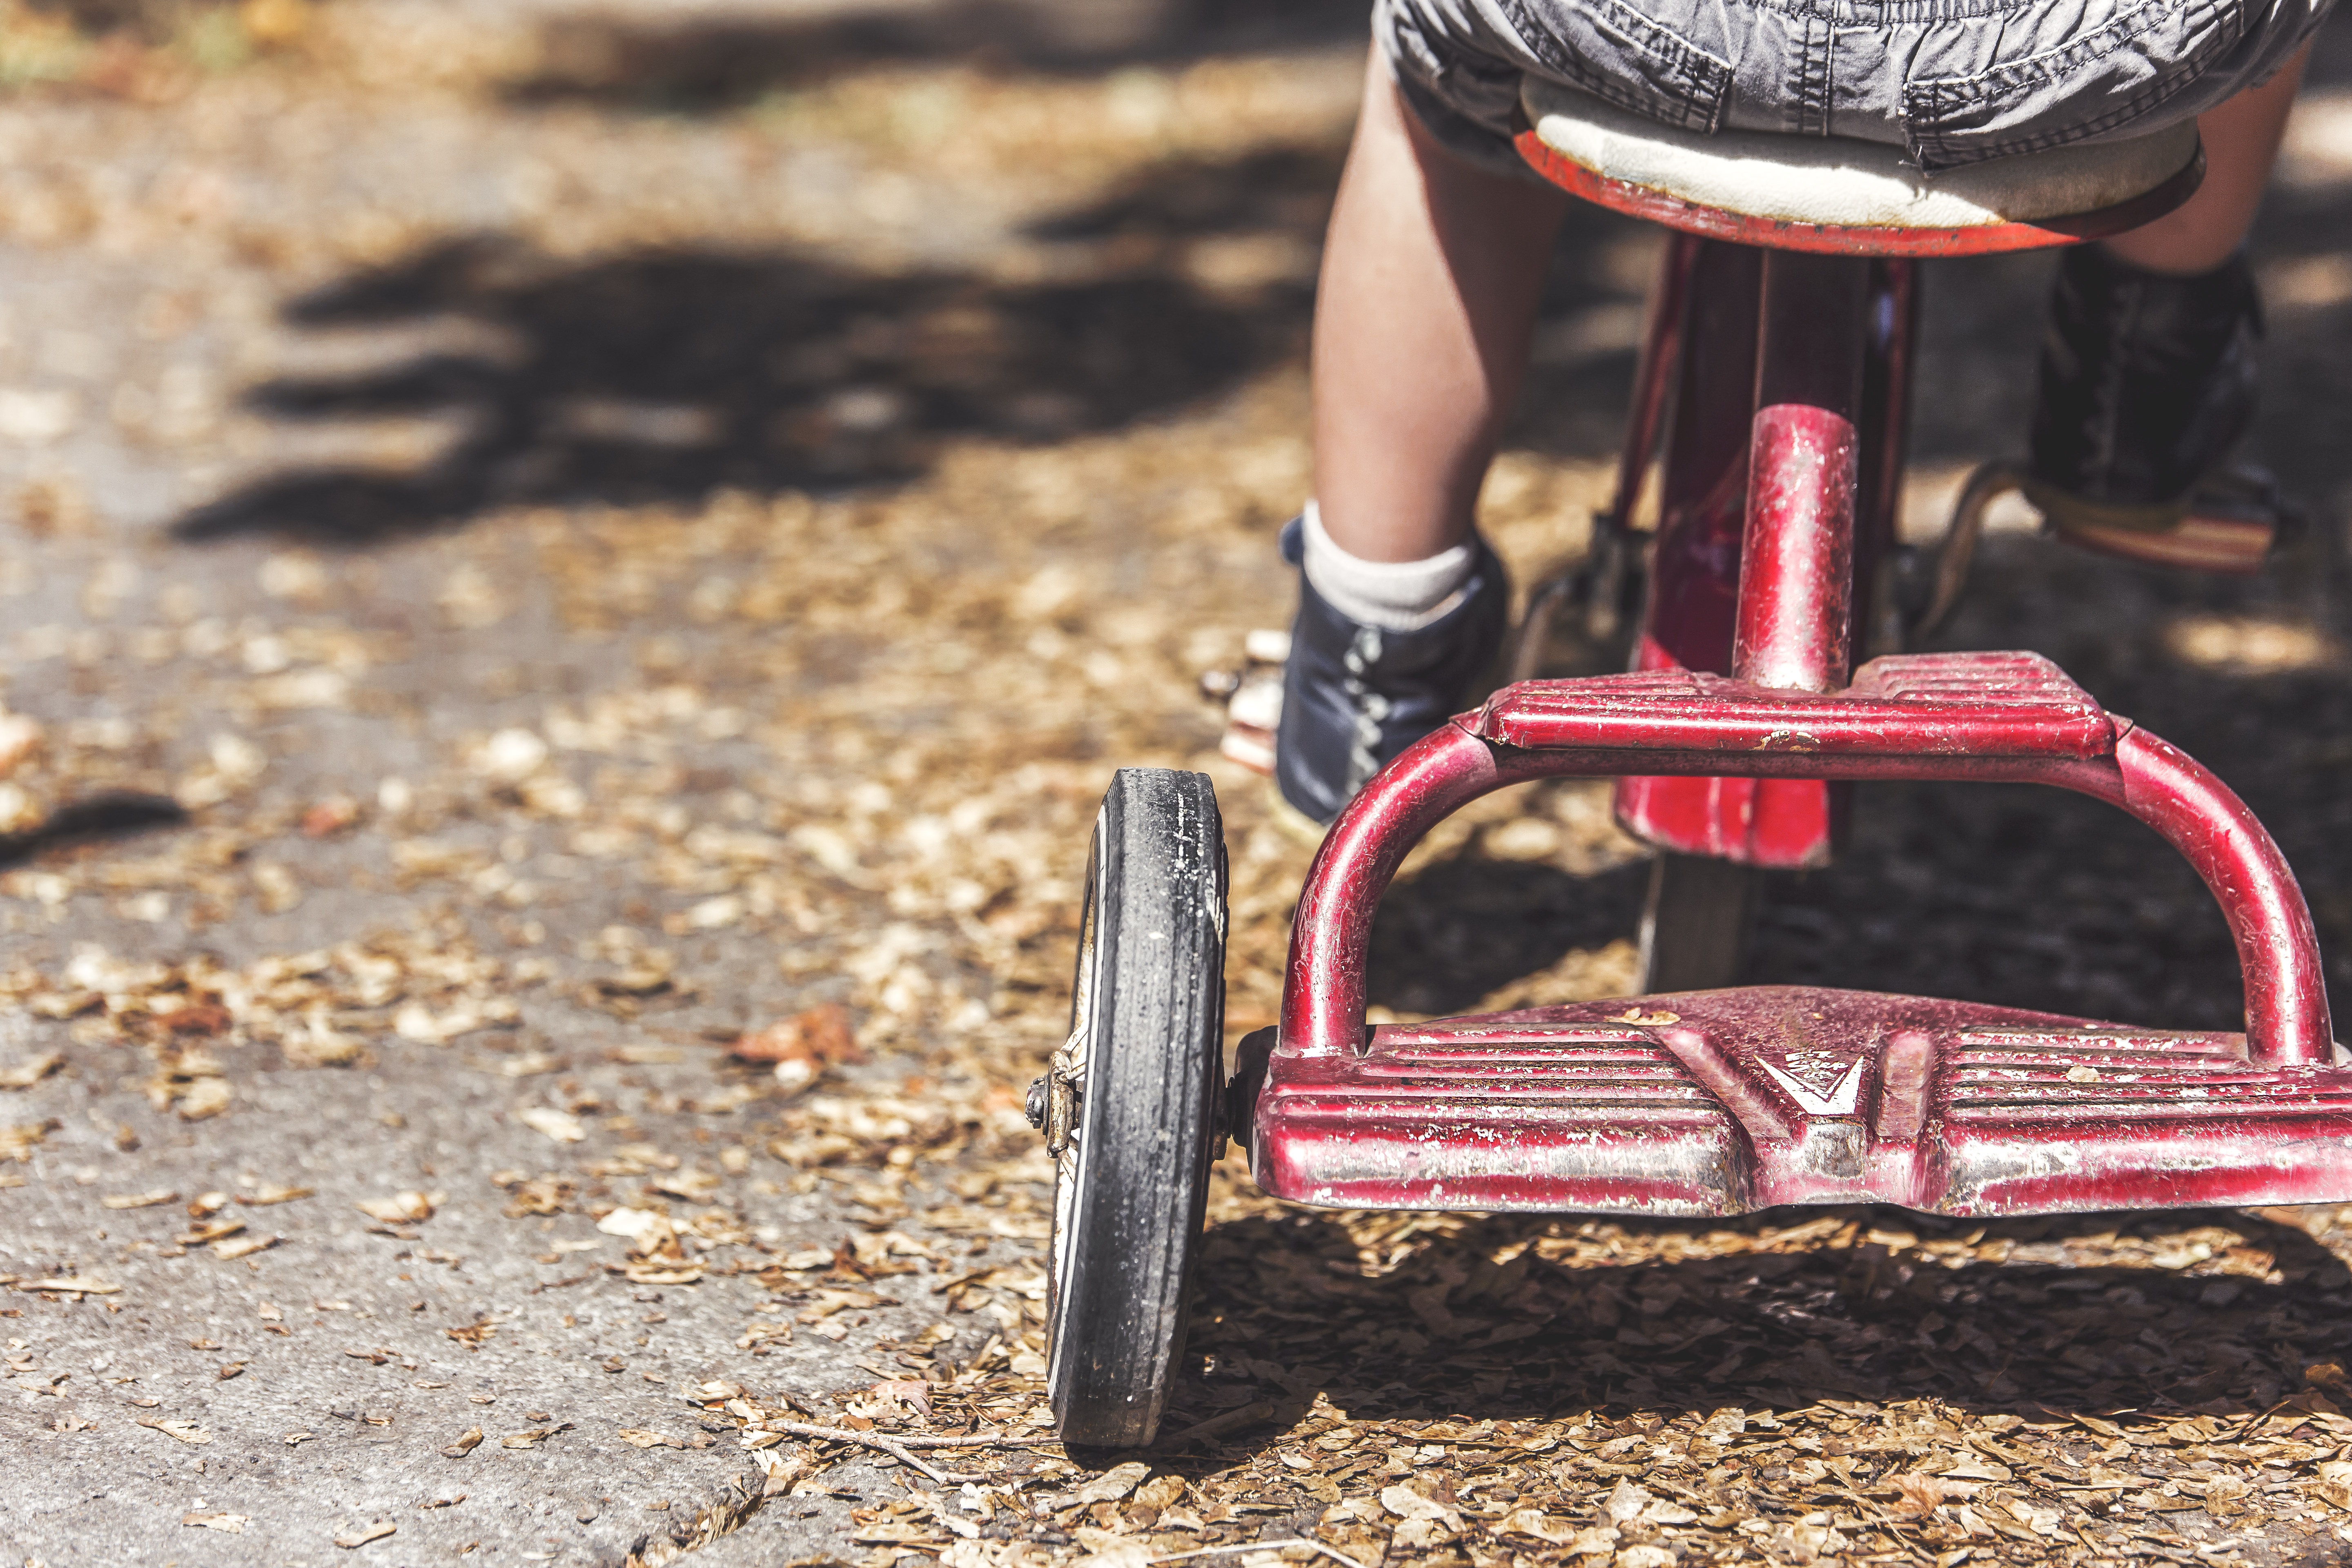
wheel, game, bicycle, red, vehicle, soil, tire, mountain bike, son, race, children, racing, toys, children's toys, land vehicle, cyclo cross